Plumstead

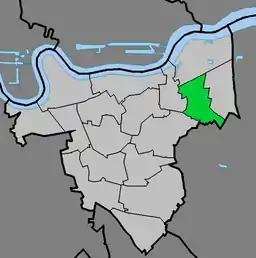
Plumstead ward (green) within the Royal Borough of Greenwich (light grey)

Plumstead is an area in southeast London, within the Royal Borough of Greenwich, England. It is located east of Woolwich.